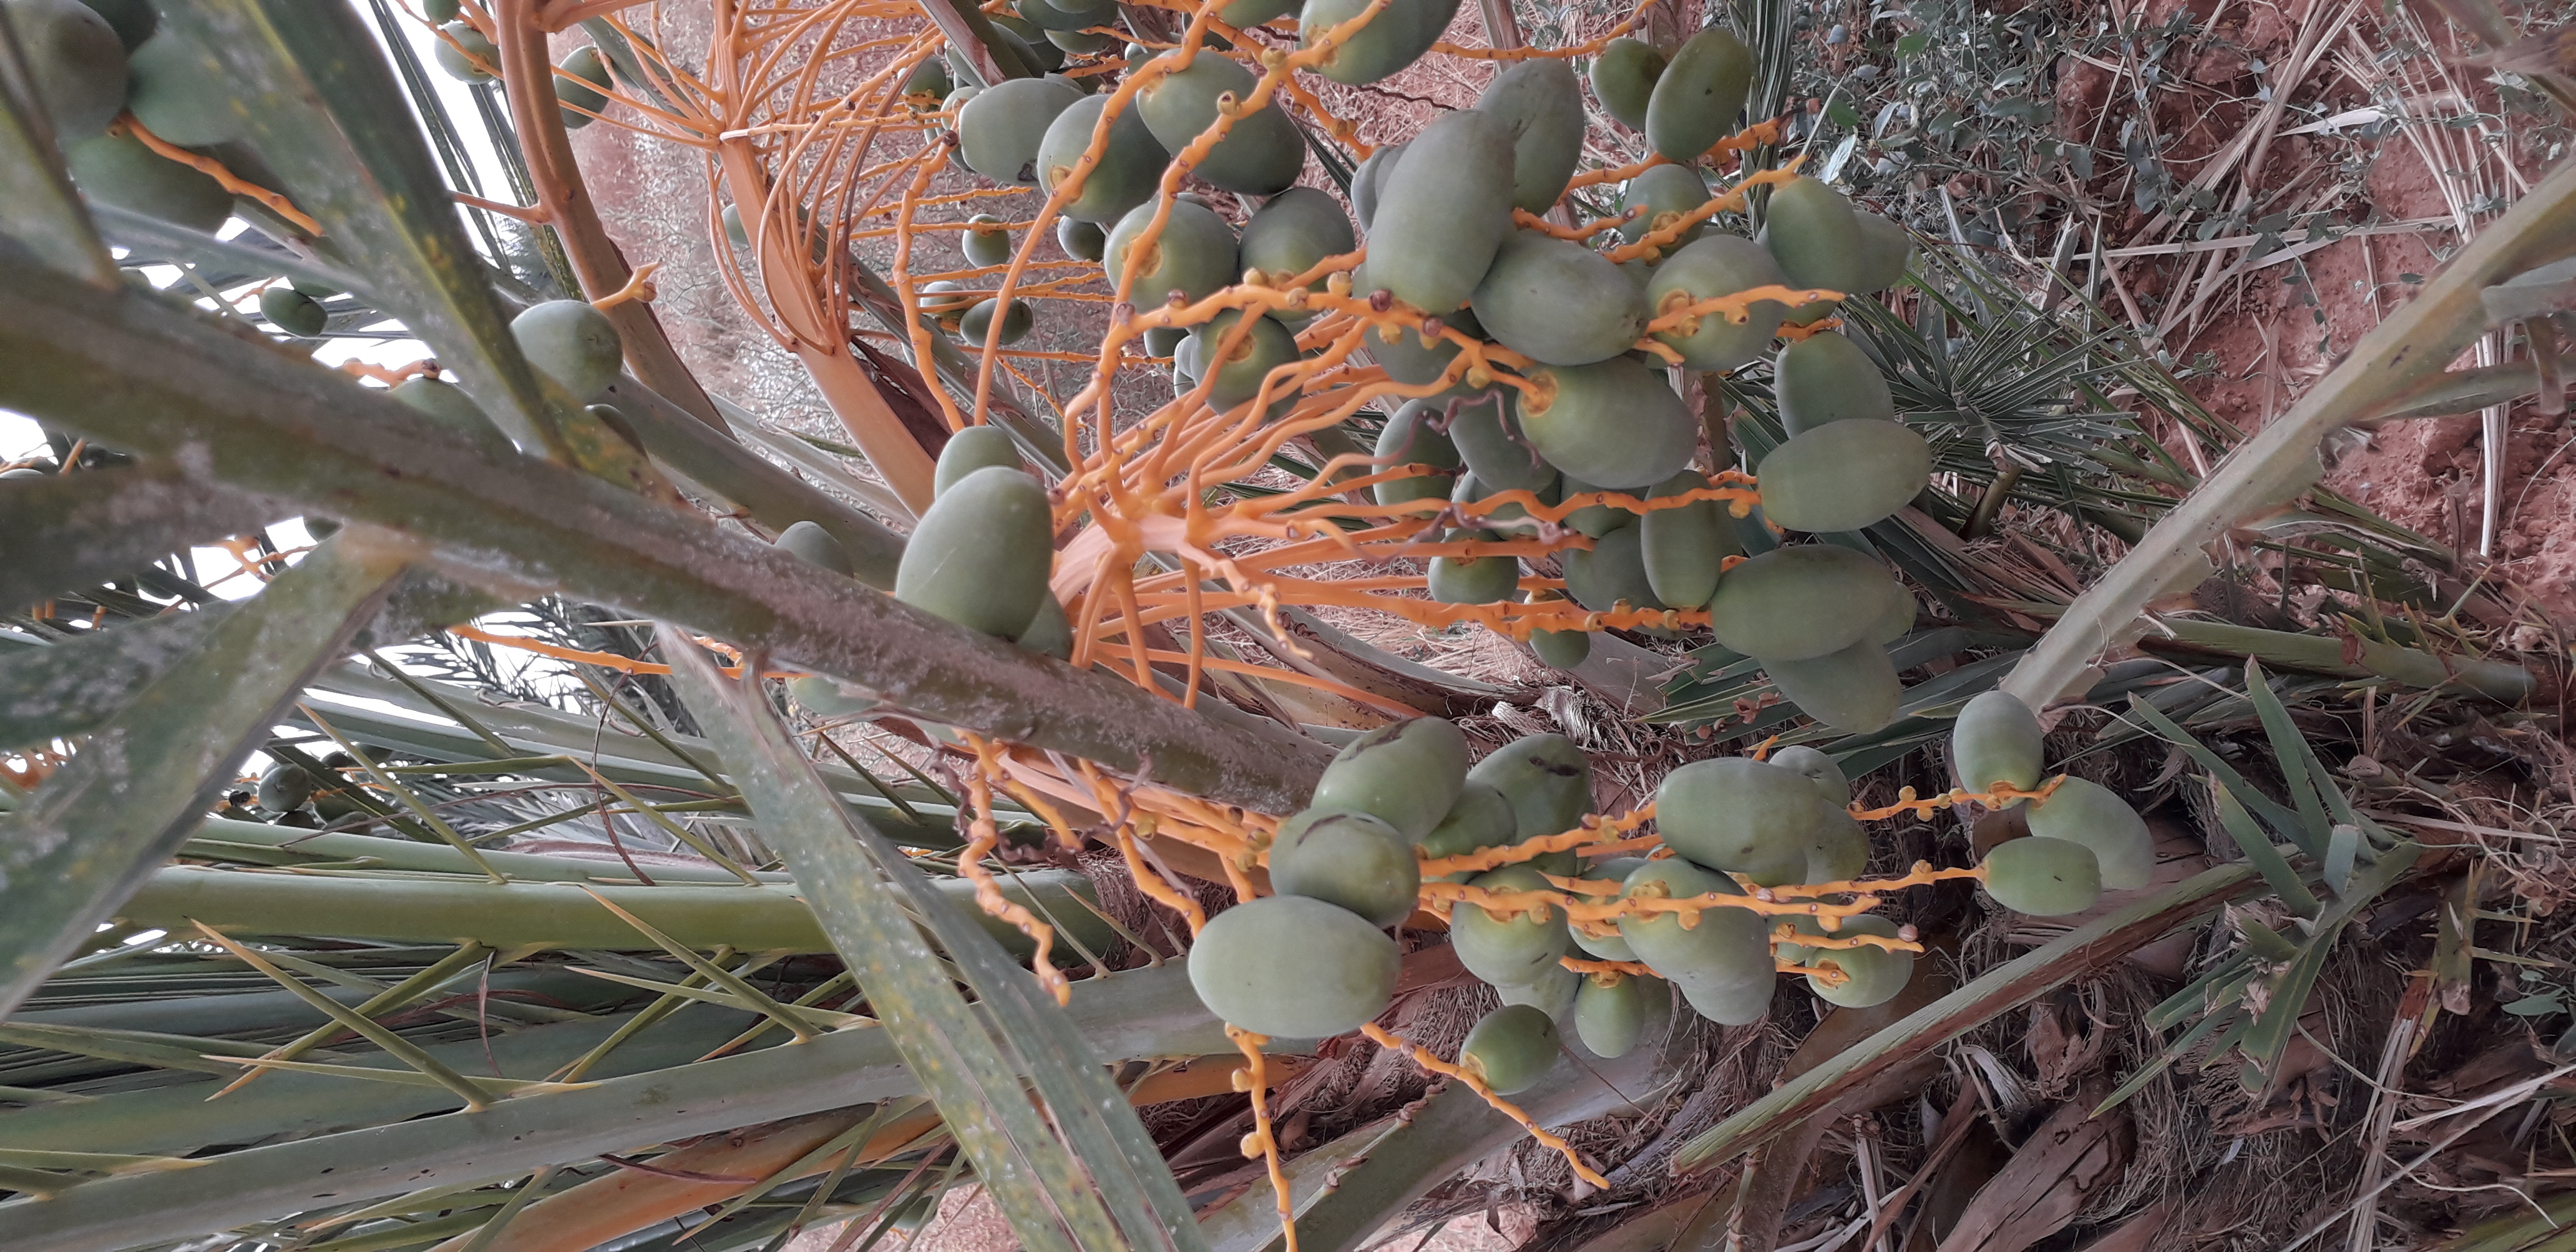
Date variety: Boumajhoul